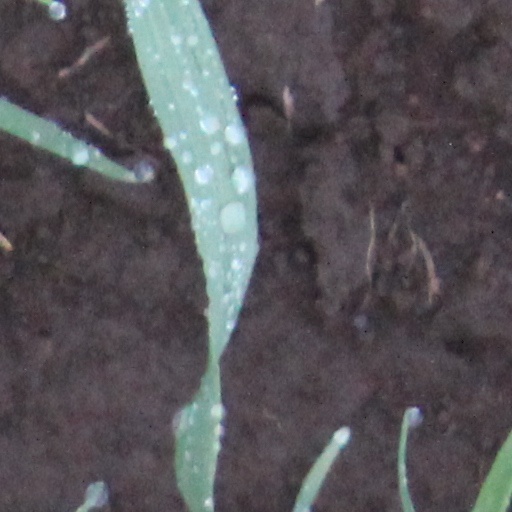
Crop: wheat